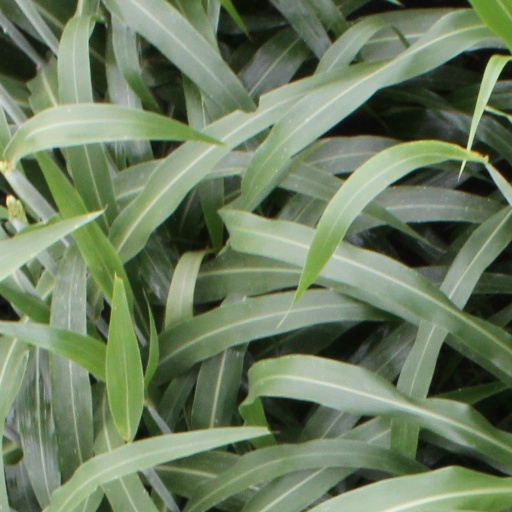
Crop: sorghum